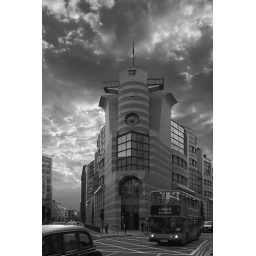
No, not the worlds best chicken but the address of this lovely looking building in London.